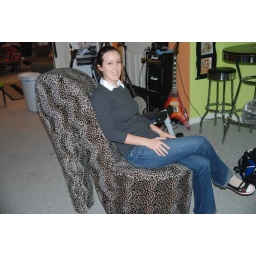
Dayna in shoe chair